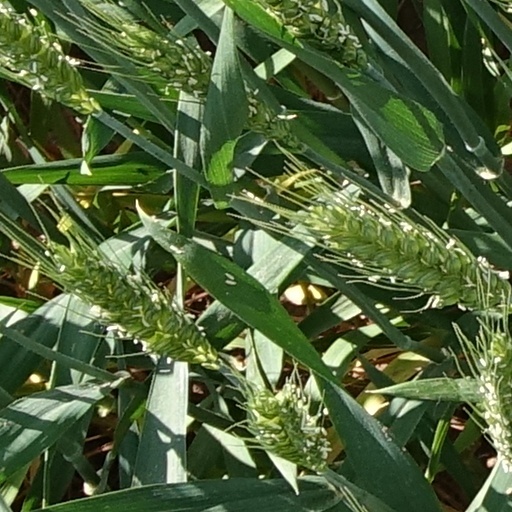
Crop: wheat